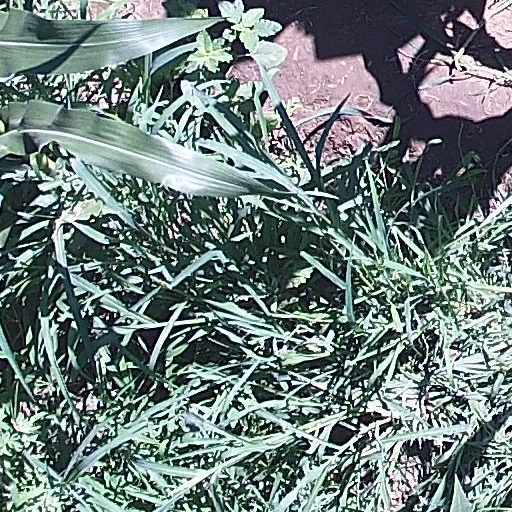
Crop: maize; corn